The Cavemen Chronicle

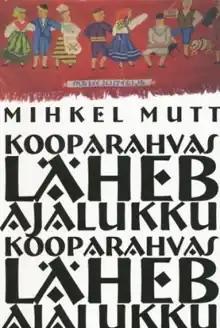
First edition (Estonian)

The Cavemen Chronicle (Estonian title "Kooparahvas läheb ajalukku") is a 2012 historical/comic novel by Estonian author Mihkel Mutt. An English language translation by Adam Cullen was published in 2015. The novel centers on a group of writers, musicians, and scholars in Estonia before, during, and after that nation's independence from the Soviet Union. The title refers to The Cave, a semi-exclusive underground bar in Tallinn where the principal characters gather to drink and debate over the course of several decades.